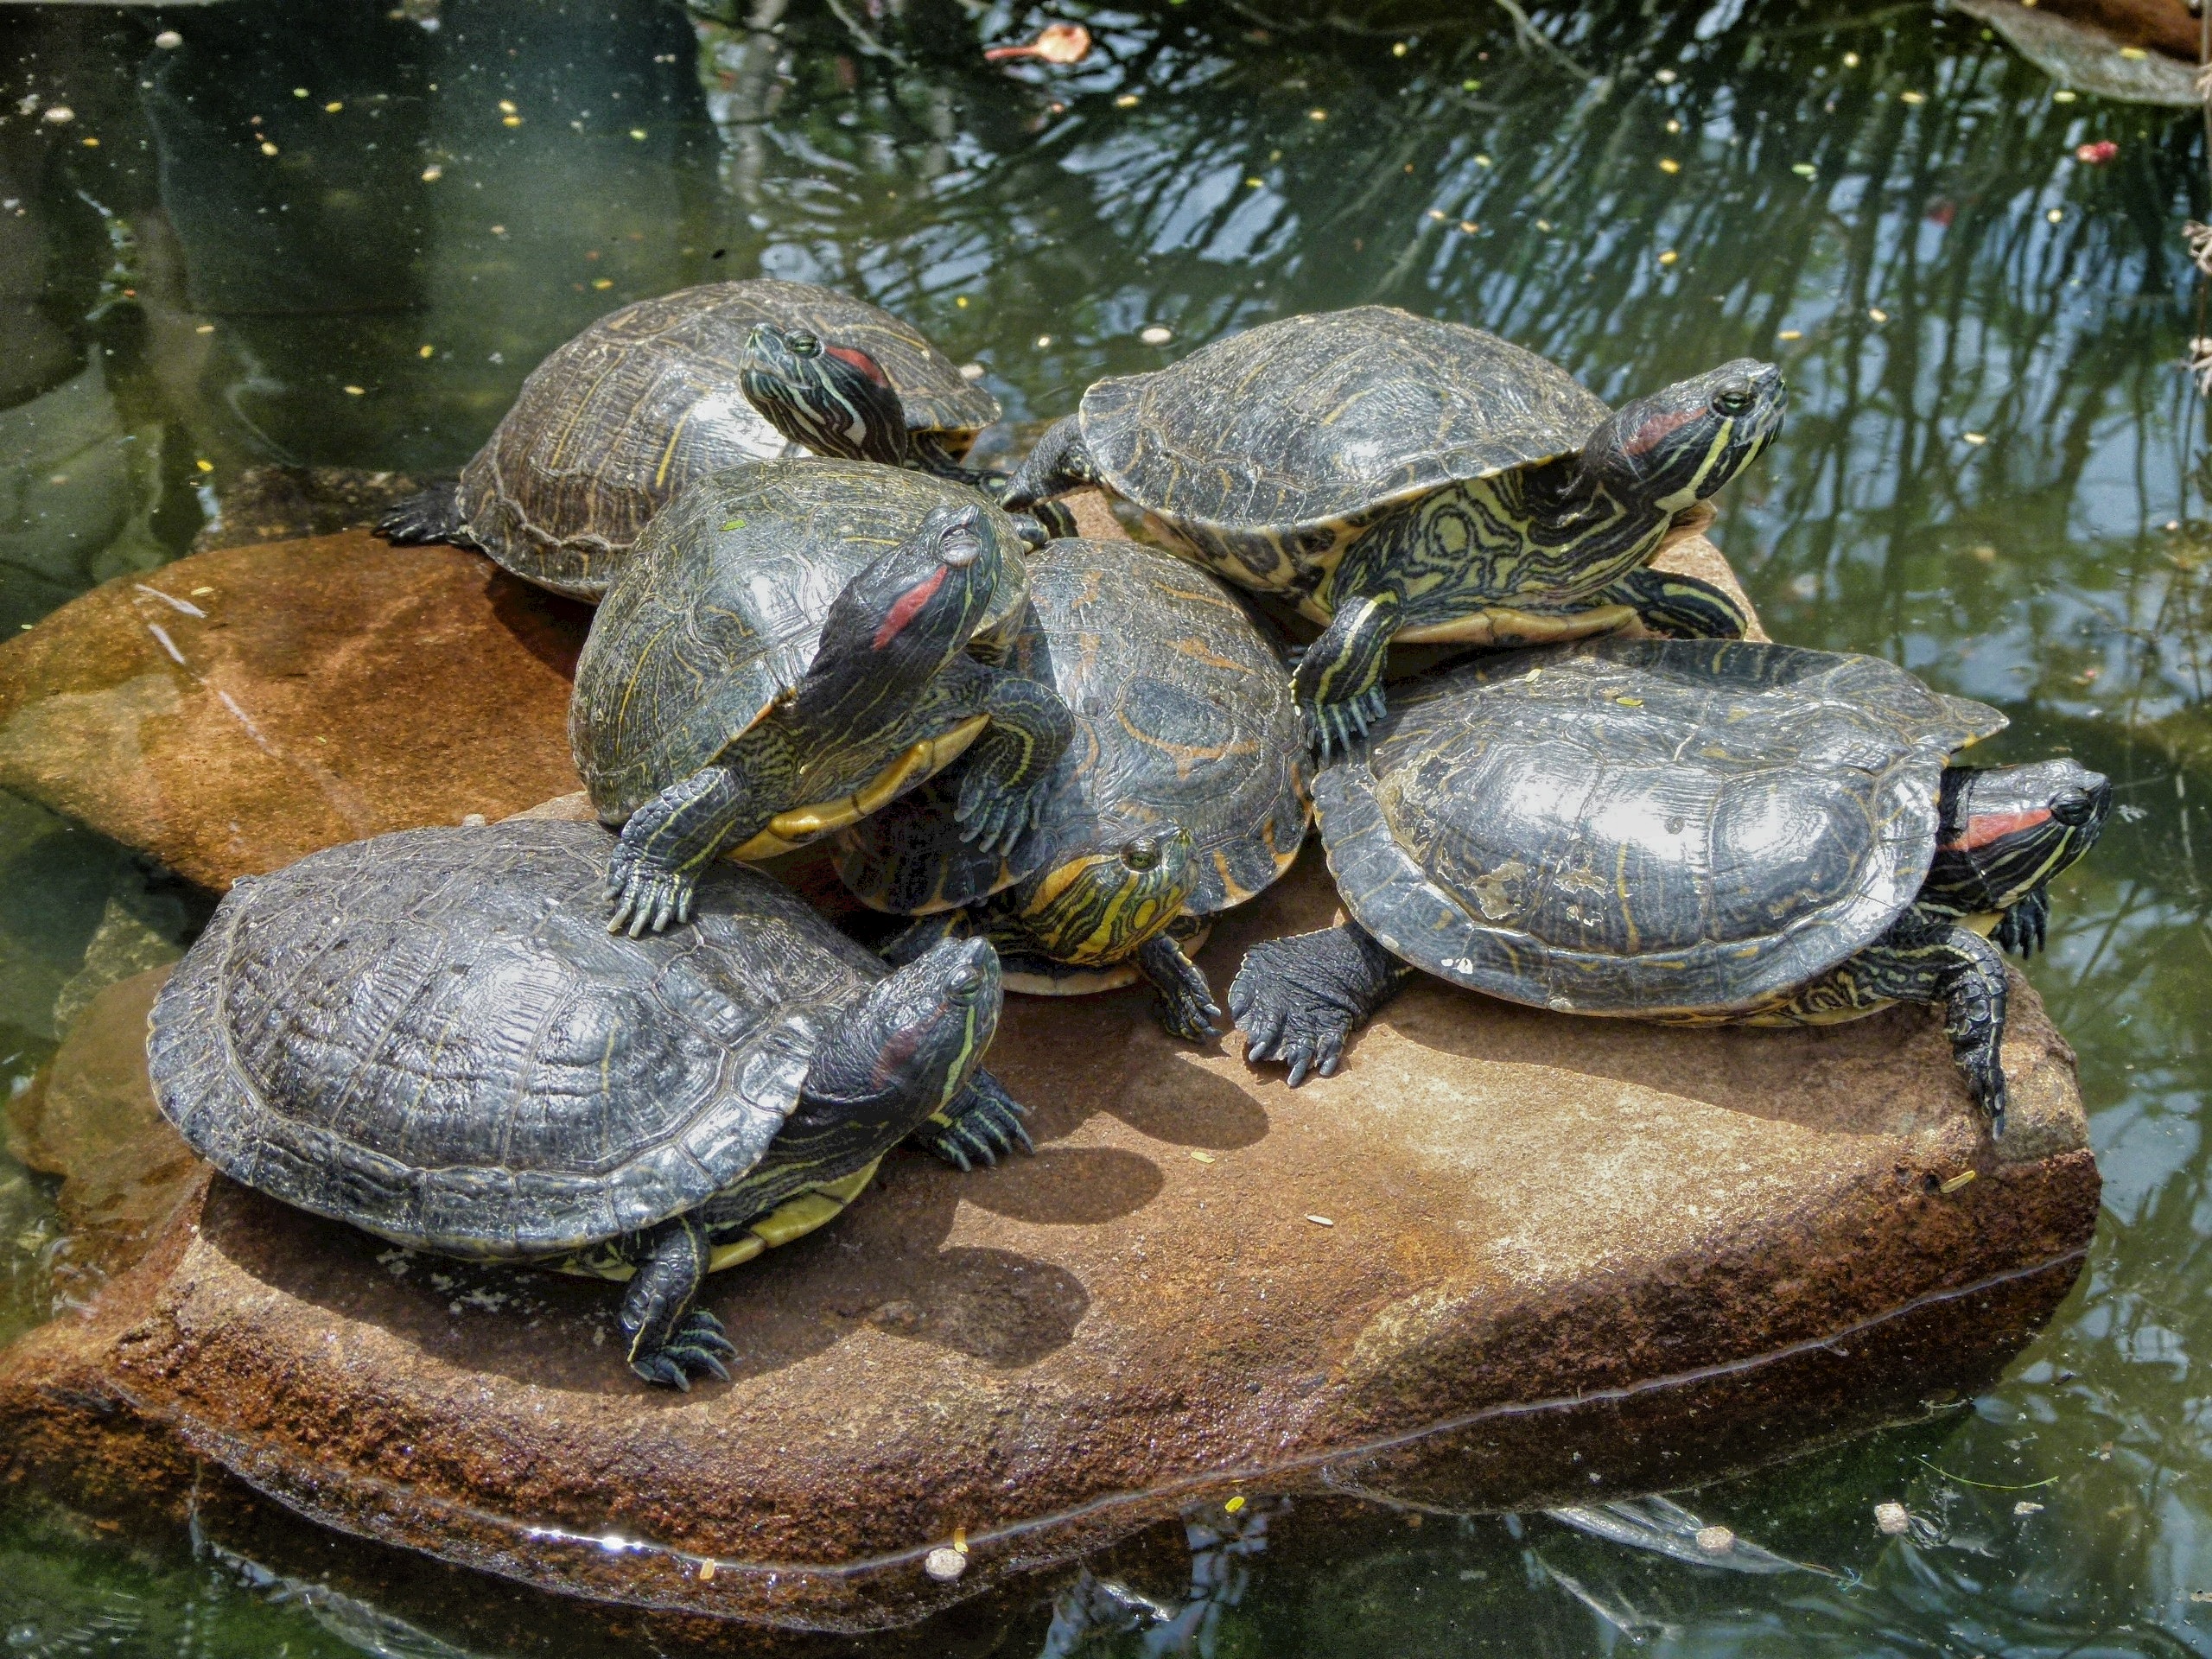
water, nature, rock, cute, pond, wildlife, stream, turtle, reptile, together, fauna, outside, tortoise, vertebrate, turtles, box turtle, loggerhead, common snapping turtle, emydidae